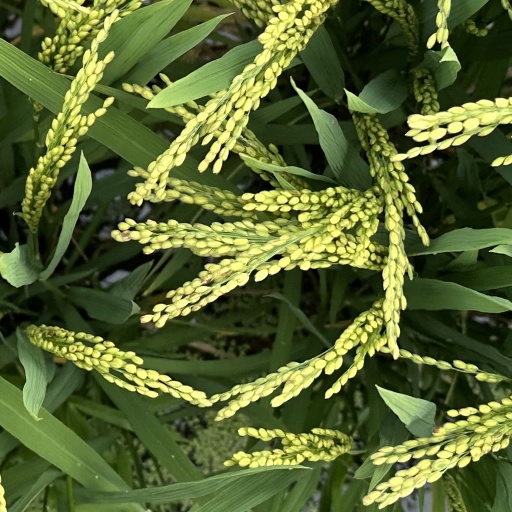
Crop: rice